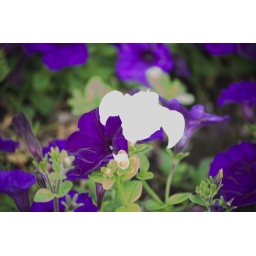
white flower in a field of purple